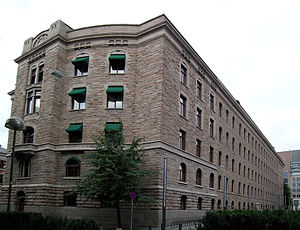
Skat i Norge / Skatteadministration
Finansdepartementet.
Skat i Norge vedtages af Stortinget for et år ad gangen. Skat defineres som ydelser fra private til det offentlige uden konkrete vederlag. Skatteniveauet i Norge har varieret mellem 40 og 45 % af BNP siden 1970'erne. Størstedelen af skatteindtægterne tilfalder staten, men omkring 12 % tilfalder kommunerne og omkring 2 % går til fylkeskommunerne. Staten får de fleste skatteindtægter fra moms, indtægtsskat i oliesektoren, arbejdsgiverafgift og skat på almindelige indtægt for personer.